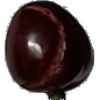
Label: cherry